Gumbo

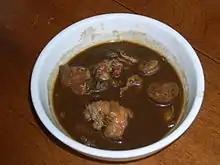
Cajun seafood gumbo

Gumbo is typically divided into two varieties. Combinations traditionally common in New Orleans and southeastern Louisiana are known as "Creole" after the Louisiana Creole people, descendants of the area's French, Spanish, and Enslaved Africans. "Cajun" combinations were common in southwestern Louisiana, which was populated primarily by Cajuns, descendants of the French-speaking settlers expelled from Acadia (located within the modern-day Canadian provinces of Quebec, Nova Scotia, New Brunswick and Prince Edward Island) in the mid-18th century.